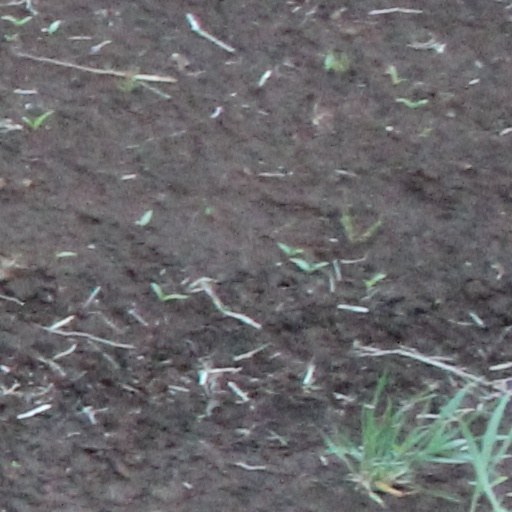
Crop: wheat